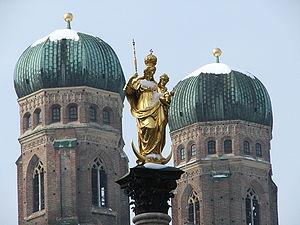
Munich est une ville allemande, capitale du Land de Bavière. Avec 1 552 762 habitants intra-muros au 30 septembre 2019 et 2 351 706 habitants dans son aire urbaine, elle est la troisième ville au niveau national par la population après Berlin et Hambourg. La Région métropolitaine de Munich, qui englobe également Augsbourg et Ingolstadt, compte quant à elle plus de cinq millions d'habitants. Traversée par l'Isar, affluent du Danube, elle se situe dans le district de Haute-Bavière, au pied des Alpes bavaroises.